Land of Toys

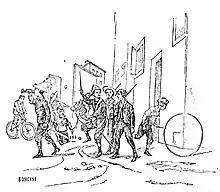
Illustration from the book of some boys that play in the Land of Toys

The Land of Toys is a fictional location in the Italian novel "The Adventures of Pinocchio" (1883) that is disguised as a haven of freedom and anarchy for children, but is eventually discovered to be far more sinister.